Matbucha
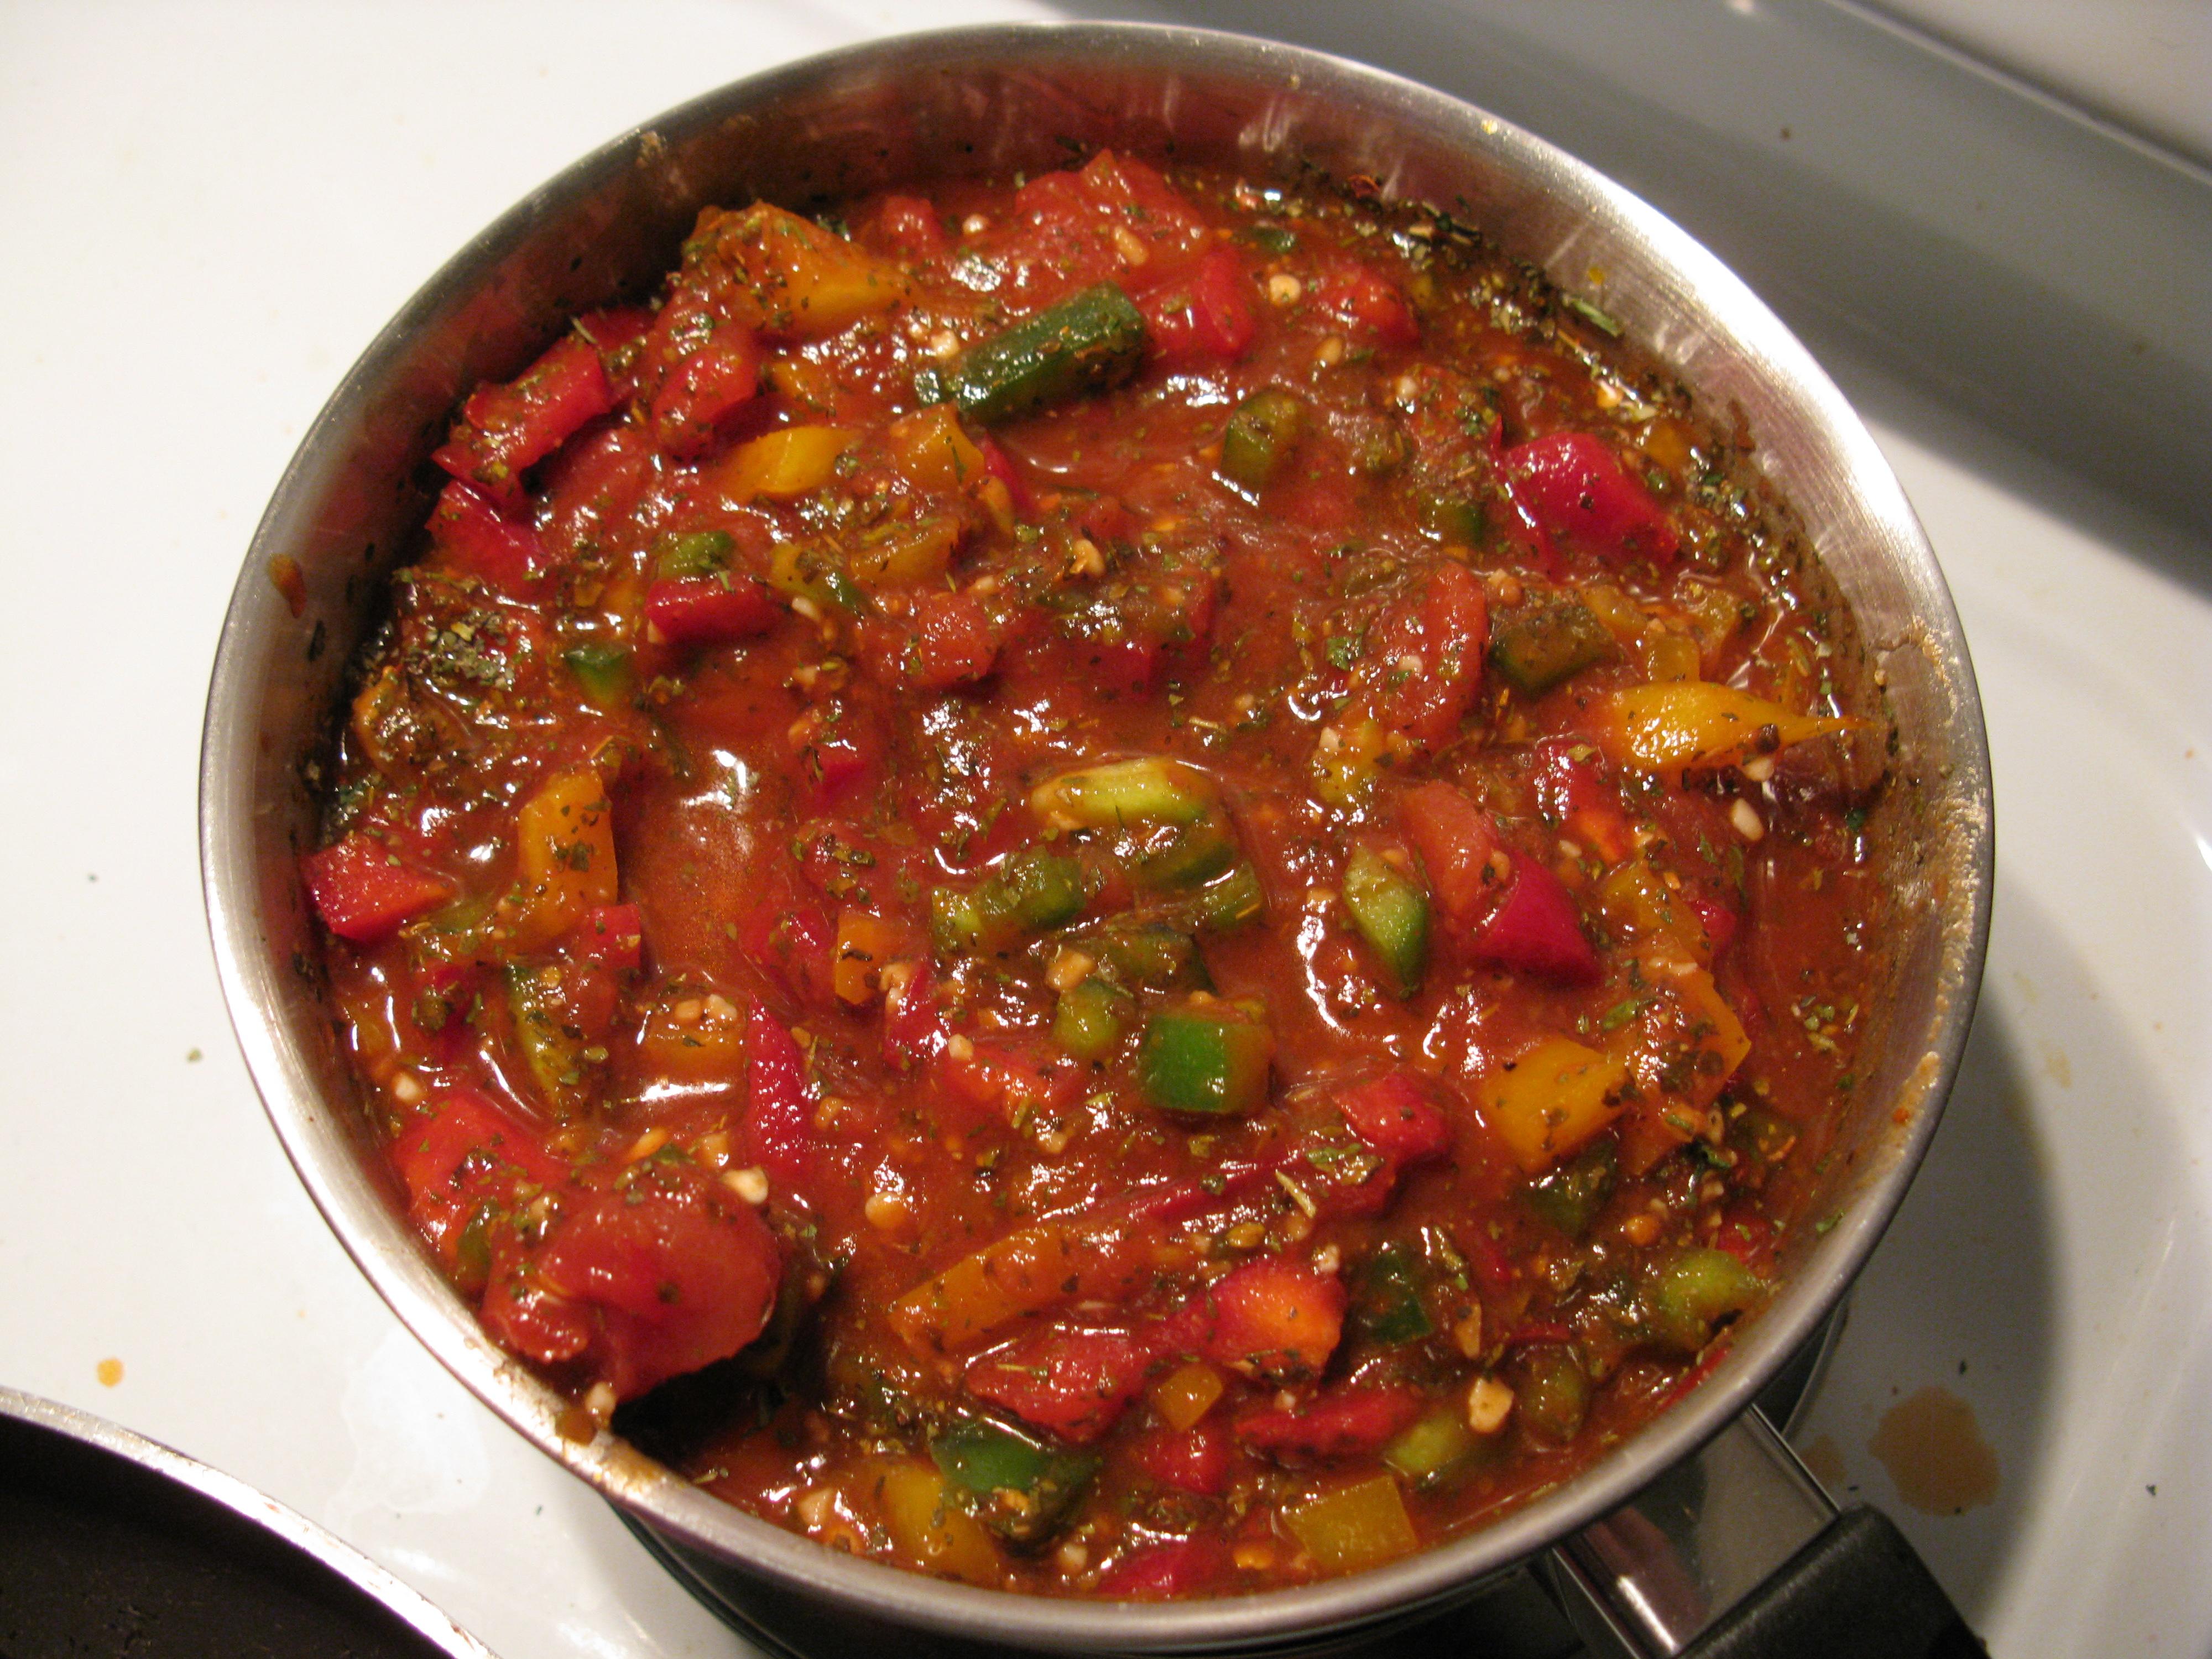
Also known as:
ar - Arabic: مطبوخة
es - Spanish: Matbuja
fr - French: Matbukha
he - Hebrew: מטבוחה
id - Indonesian: Matbucha
ig - Igbo: Matbucha
it - Italian: Matbucha
lad - Ladino: Ensalada kocha
ru - Russian: Матбуха
uk - Ukrainian: Матбуха
uz - Uzbek: Matbuha
yi - Yiddish: טאמעיטע דיפ
Category: salad (cooked salad)
Cuisine: Moroccan
Associated cuisines: Moroccan
Area: Algeria, Egypt, Libya, Morocco, Sudan, Tunisia
Countries: Morocco
Region: Northern Africa, , , ,
The dish is a condiment or cooked salad consisting of cooked tomatoes with roasted bell peppers seasoned with garlic and chili pepper.